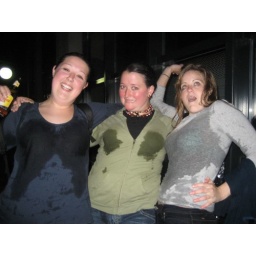
after jumping in the lake